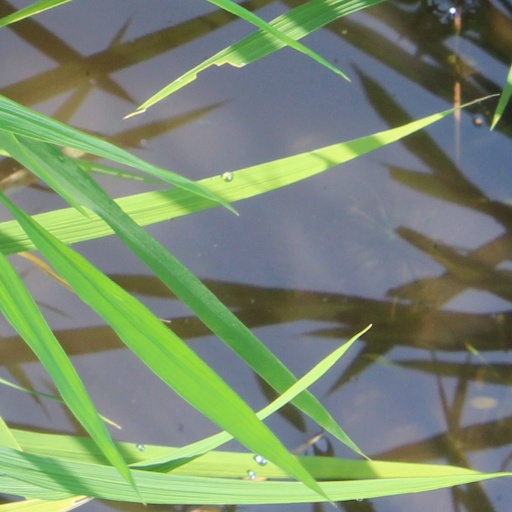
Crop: rice